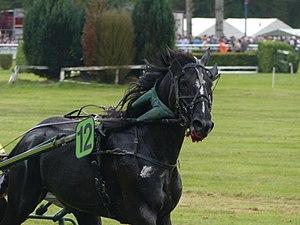
Hémorragie pulmonaire induite par l’exercice chez un cheval trotteur français noir, avec épistaxis bilatérale (saignement des naseaux et de la bouche)
Le bien-être du cheval dépend des conditions de vie et d'utilisation de cette espèce domestiquée, par opposition à toute mise en souffrance volontaire ou involontaire, que ce soit par le biais de coups, de mutilations, de négligences ou de soins mal adaptés.